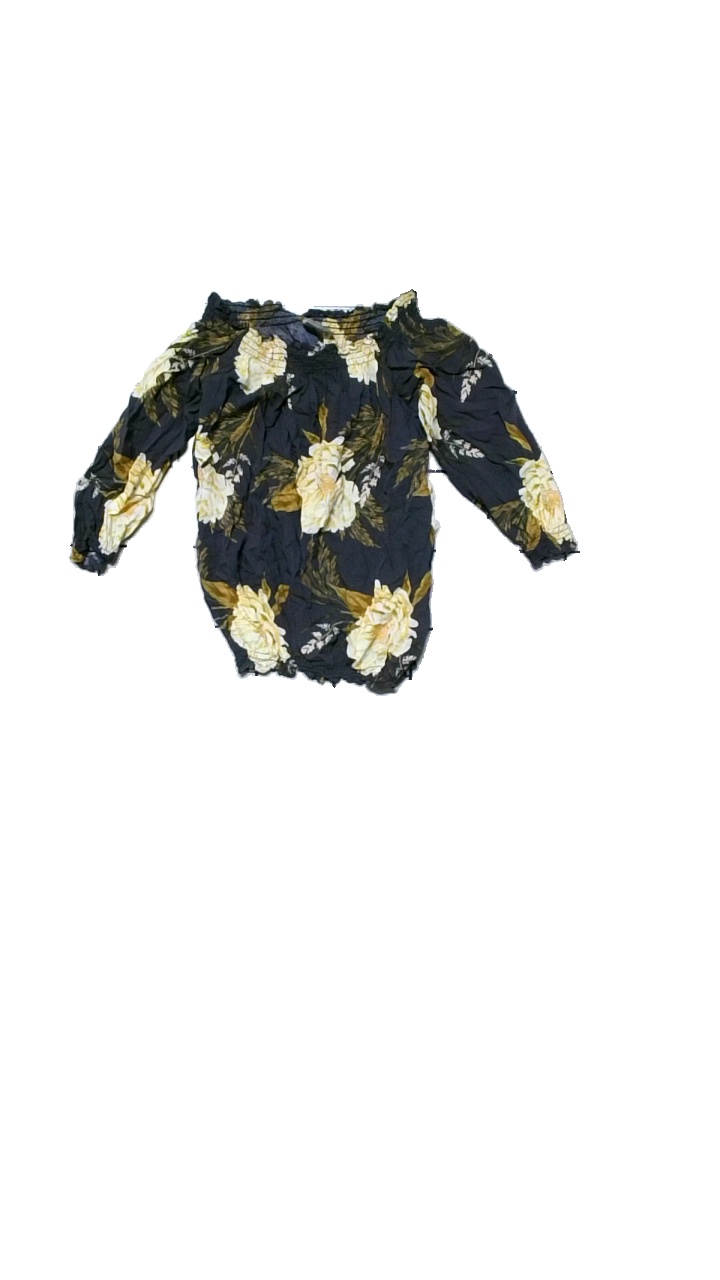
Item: Blouse (Ladies)
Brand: Vero Moda
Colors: Grey, Yellow, Multicolor
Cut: Cropped
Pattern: Floral print
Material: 100% viscose
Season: All
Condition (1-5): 4
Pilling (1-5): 4
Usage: Reuse
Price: <50